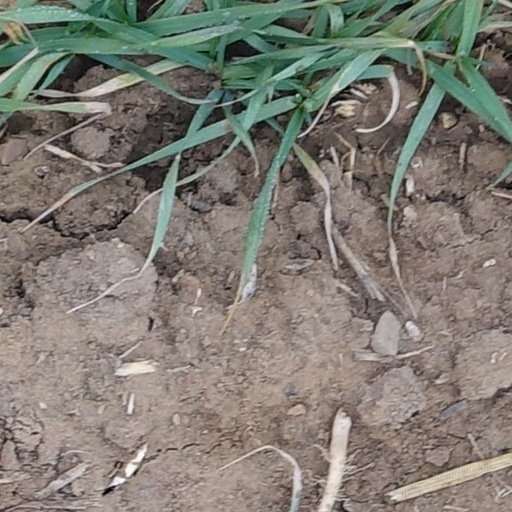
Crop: wheat